Danny Matt

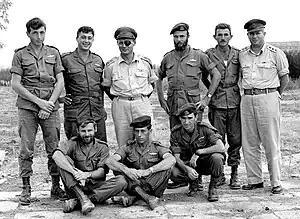
Danny Matt (third from right with beard and beret) with members of 890th Paratroop Battalion. Standing l to r: Lt. Meir Har-Zion, Maj. Arik Sharon, Lt. Gen Moshe Dayan, Capt. Danny Matt, Lt. Moshe Efron, Maj. Gen Asaf Simchoni; on ground, l to r: Capt. Aharon Davidi, Lt. Ya'akov Ya'akov, Capt. Raful Eitan

Following his release from captivity, Matt returned to civilian life for a short duration but soon returned to the IDF. He enrolled in an officer's training course and was given command of a unit responsible for thwarting Arab infiltrations into southern Israel. Ariel Sharon took note of Matt's military talents and persuaded him to join the elite and newly formed Battalion 890. The Battalion, a merge of the paratroops with members of Unit 101, was at the forefront of Israel's counter insurgency and retaliatory operations of the 1950s. Sharon appointed Matt to be a Company Commander. In February 1955 Matt along with Aharon Davidi led a force of 150 paratroopers on a night raid against an Egyptian military encampment in Gaza killing 37 Egyptian soldiers. The raid, which was carried out in retaliation for the murder of an Israeli boy on orders from Egyptian military intelligence, was hailed as a success by Israeli Defense Minister David Ben-Gurion.